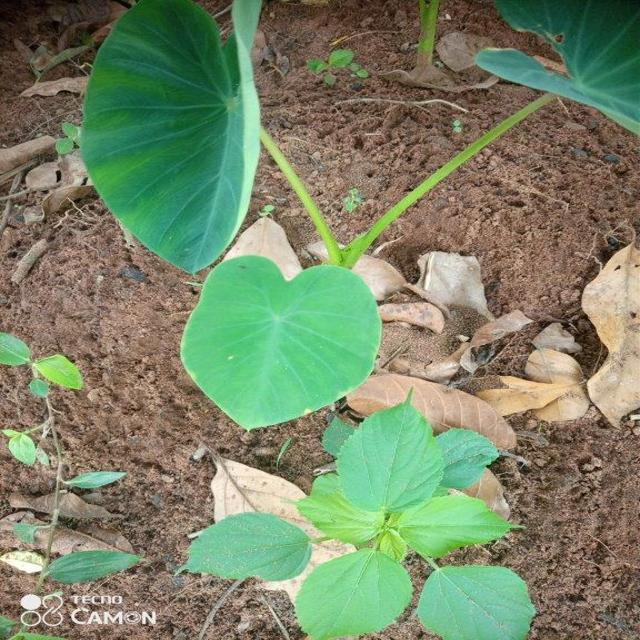
Label: Healthy